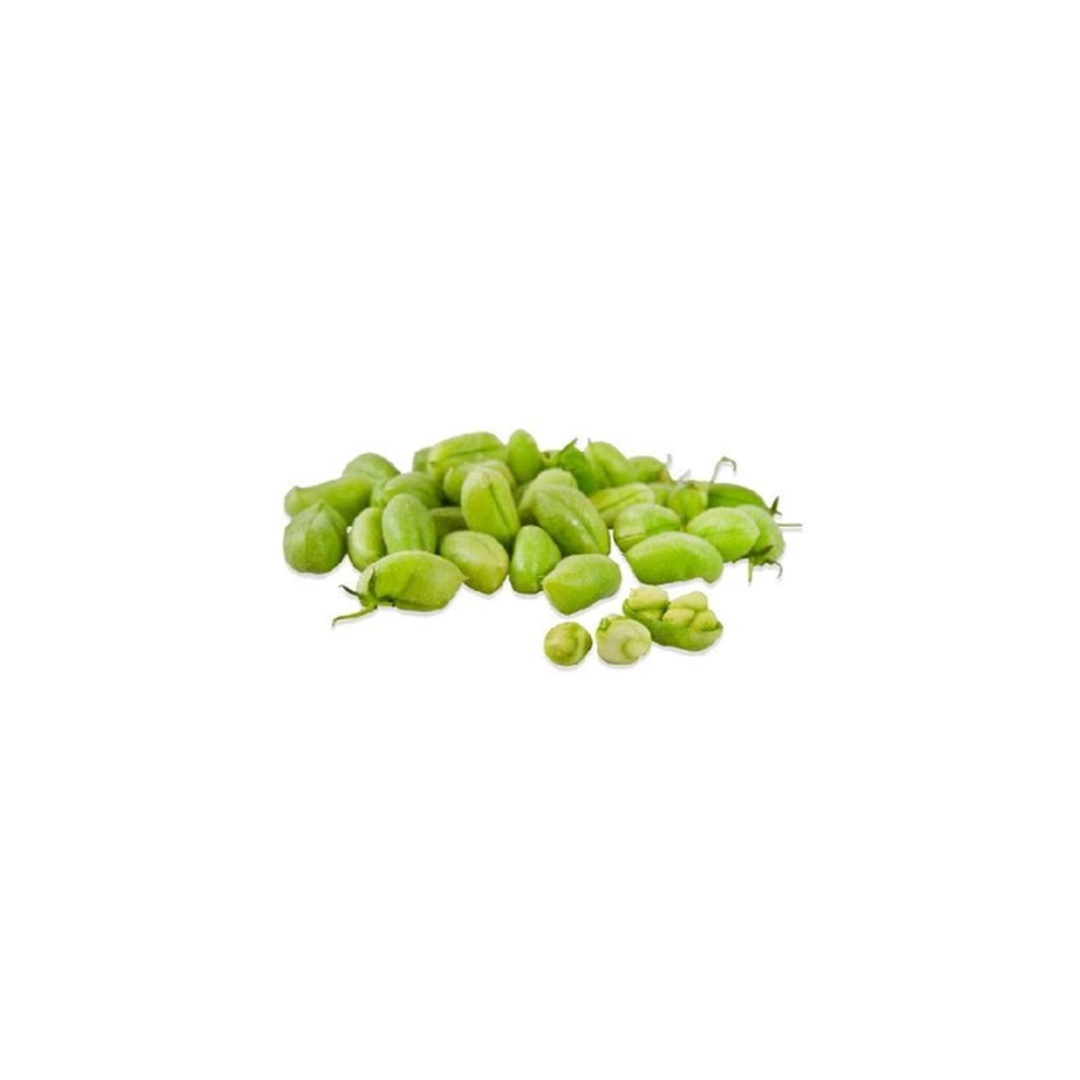
Green Chana
Brand: kwcconvenience
Category: Food, Beverages & Tobacco > Food Items > Fruits & Vegetables > Fresh & Frozen Vegetables > Jicama